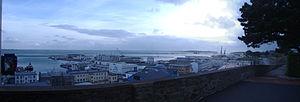
Le Court Dajot à Brest, France
Le cours Dajot, souvent abusivement orthographié « d'Ajot » dans le parler brestois, est une promenade publique de Brest.
Le port de Brest est un port maritime français de commerce, de plaisance, de passagers et de pêche sur la Manche et l'Atlantique. Il est également un port industriel grâce notamment à la réparation navale, et le principal port militaire français de la façade atlantique.